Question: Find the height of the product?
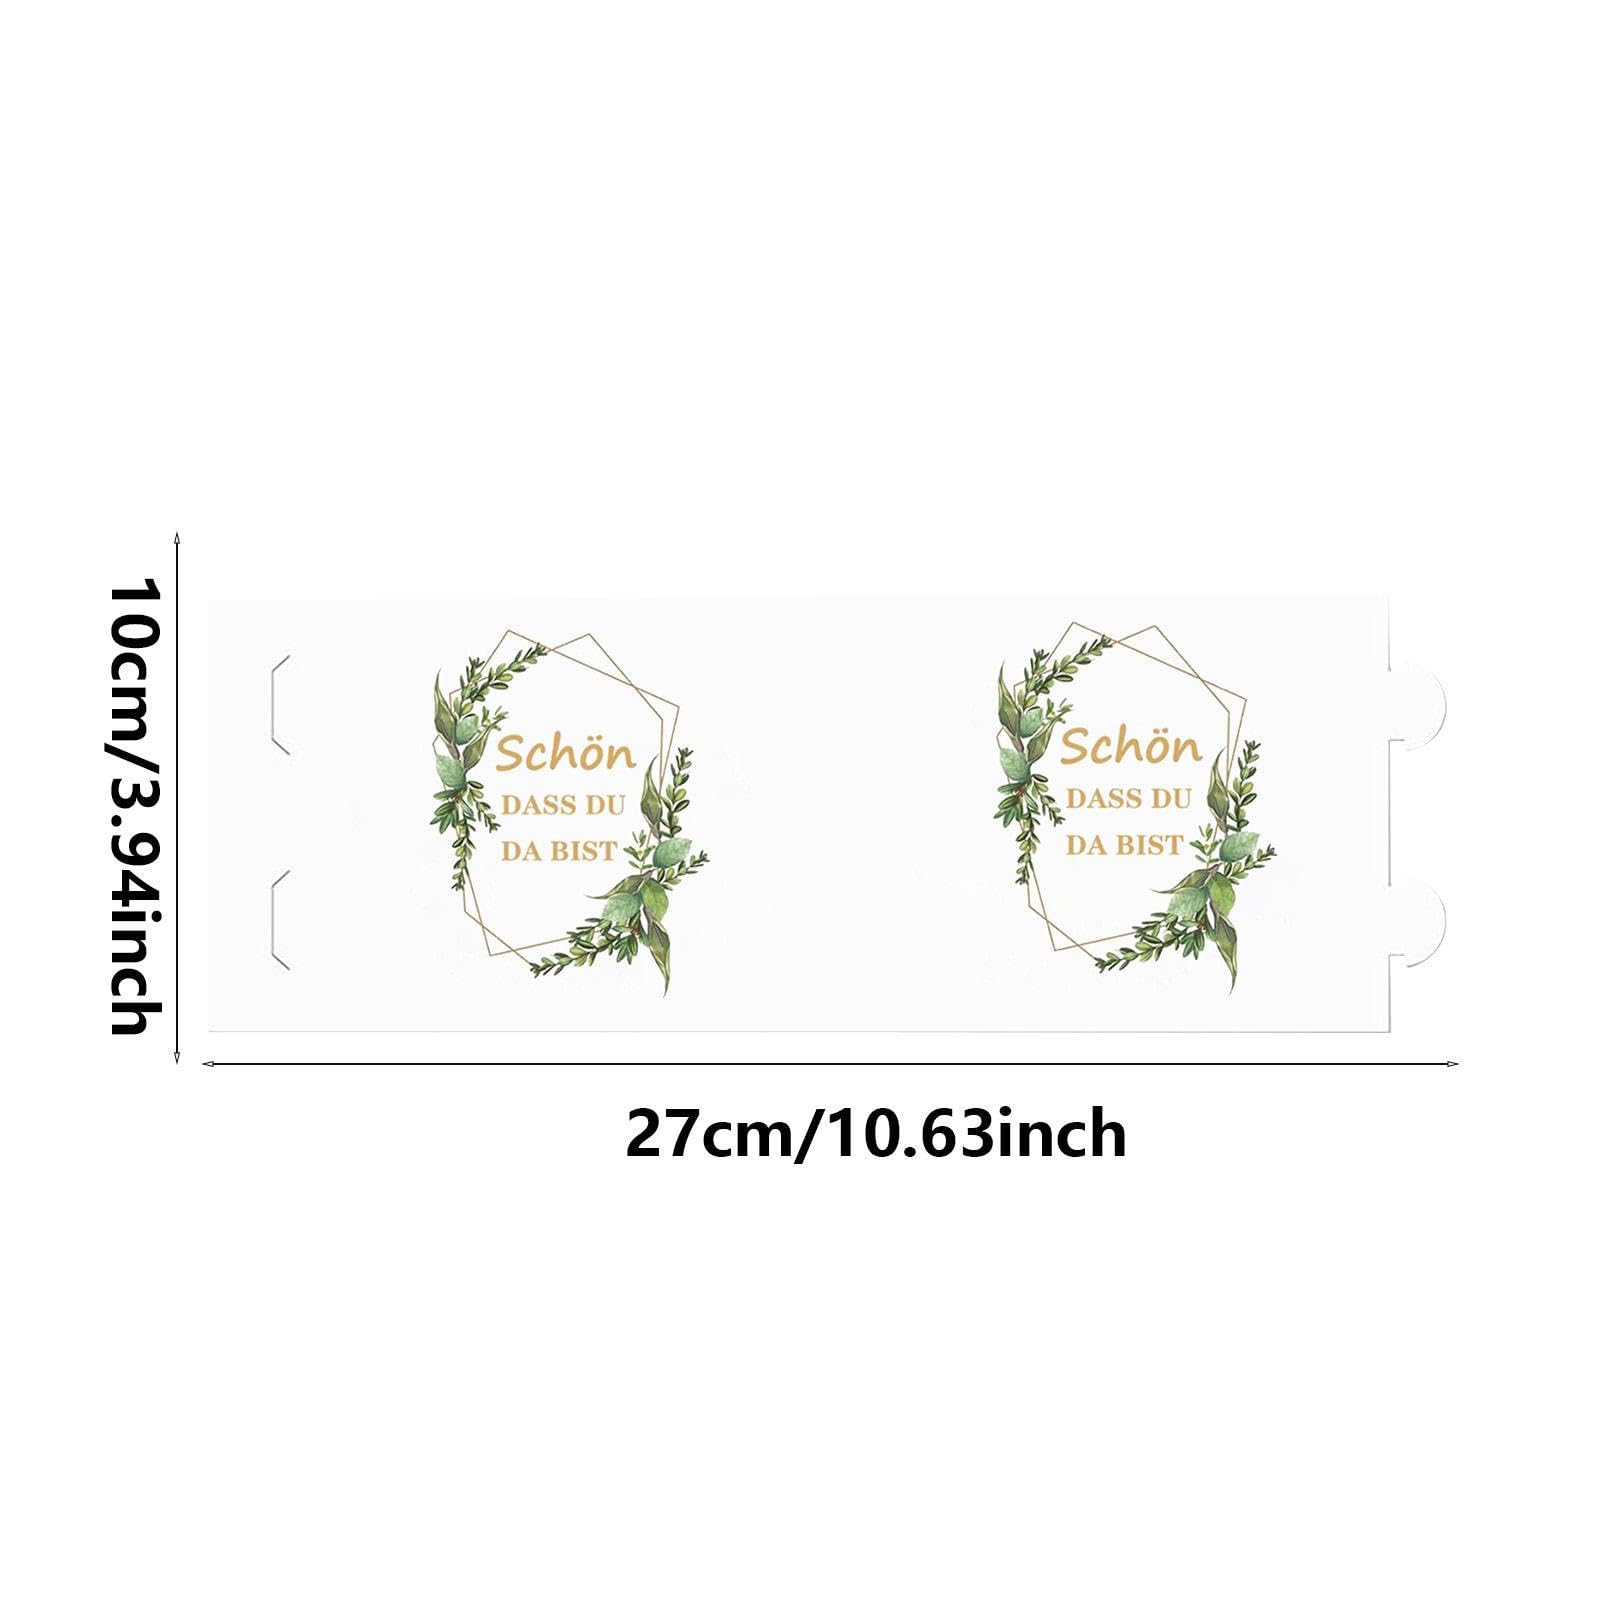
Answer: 27.0 centimetre